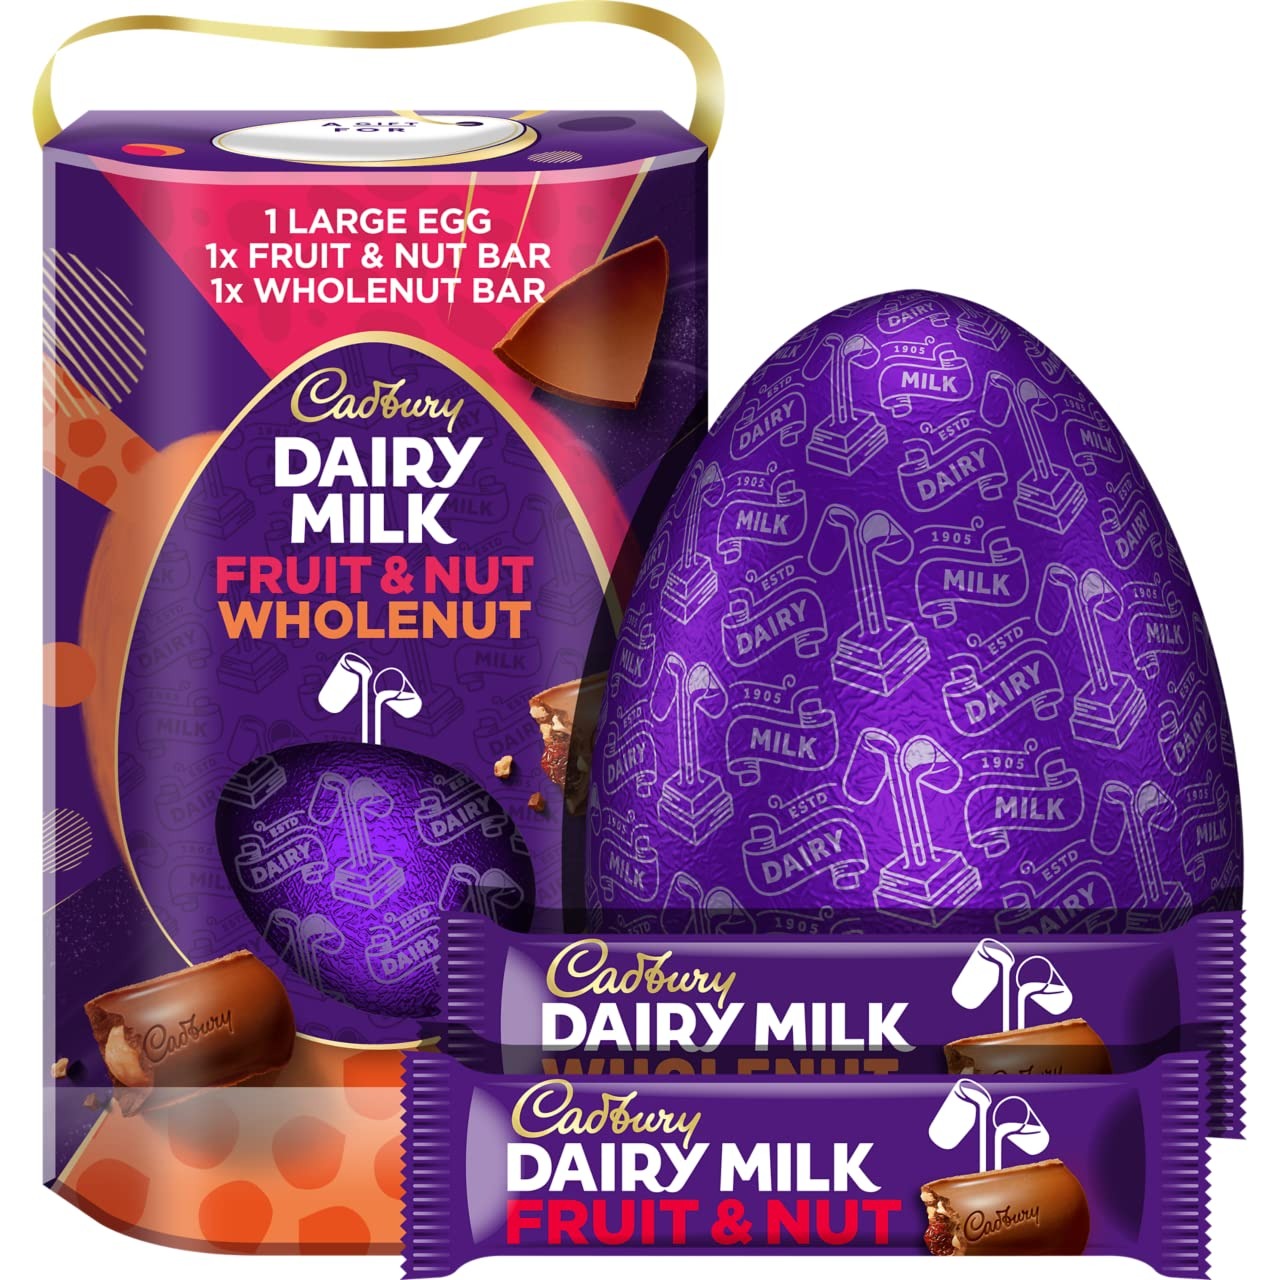
Item Name: Cadbury Dairy Milk Fruit & Nut Easter Egg 249g
Value: 8.78
Unit: Ounce

Price: 23.87